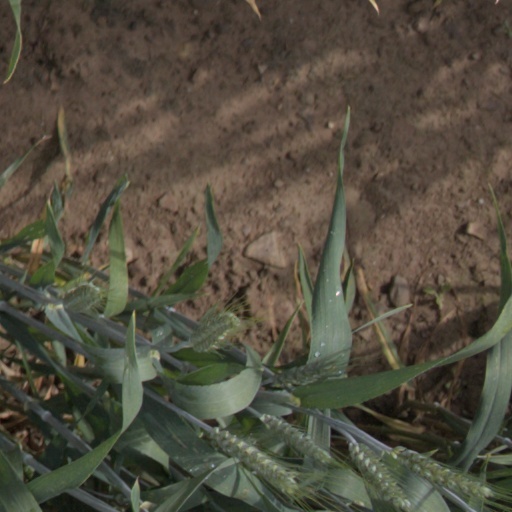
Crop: wheat